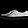
Label: Sneaker